Brush Run Church

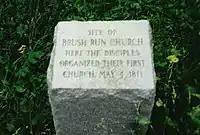
Brush Run Historic Marker

The meeting house was located in Washington County, Pennsylvania on the farm of William Gilchrist in the valley of the Brush Run, about two miles (3 km) above the junction of that stream with Buffalo Creek. Currently, the original location of the building is commemorated by a stone marker.